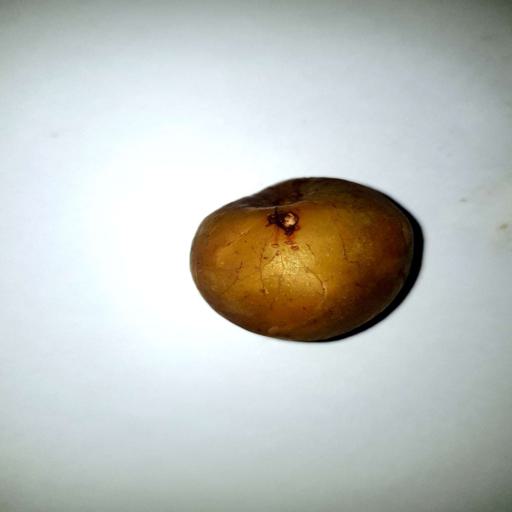
Label: bruised